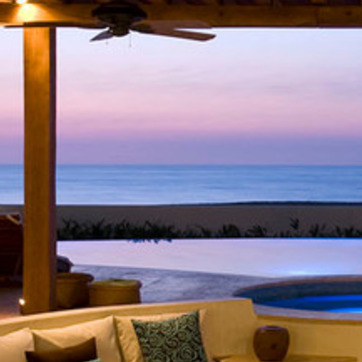
Material: water